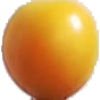
Label: cherry_wax_yellow